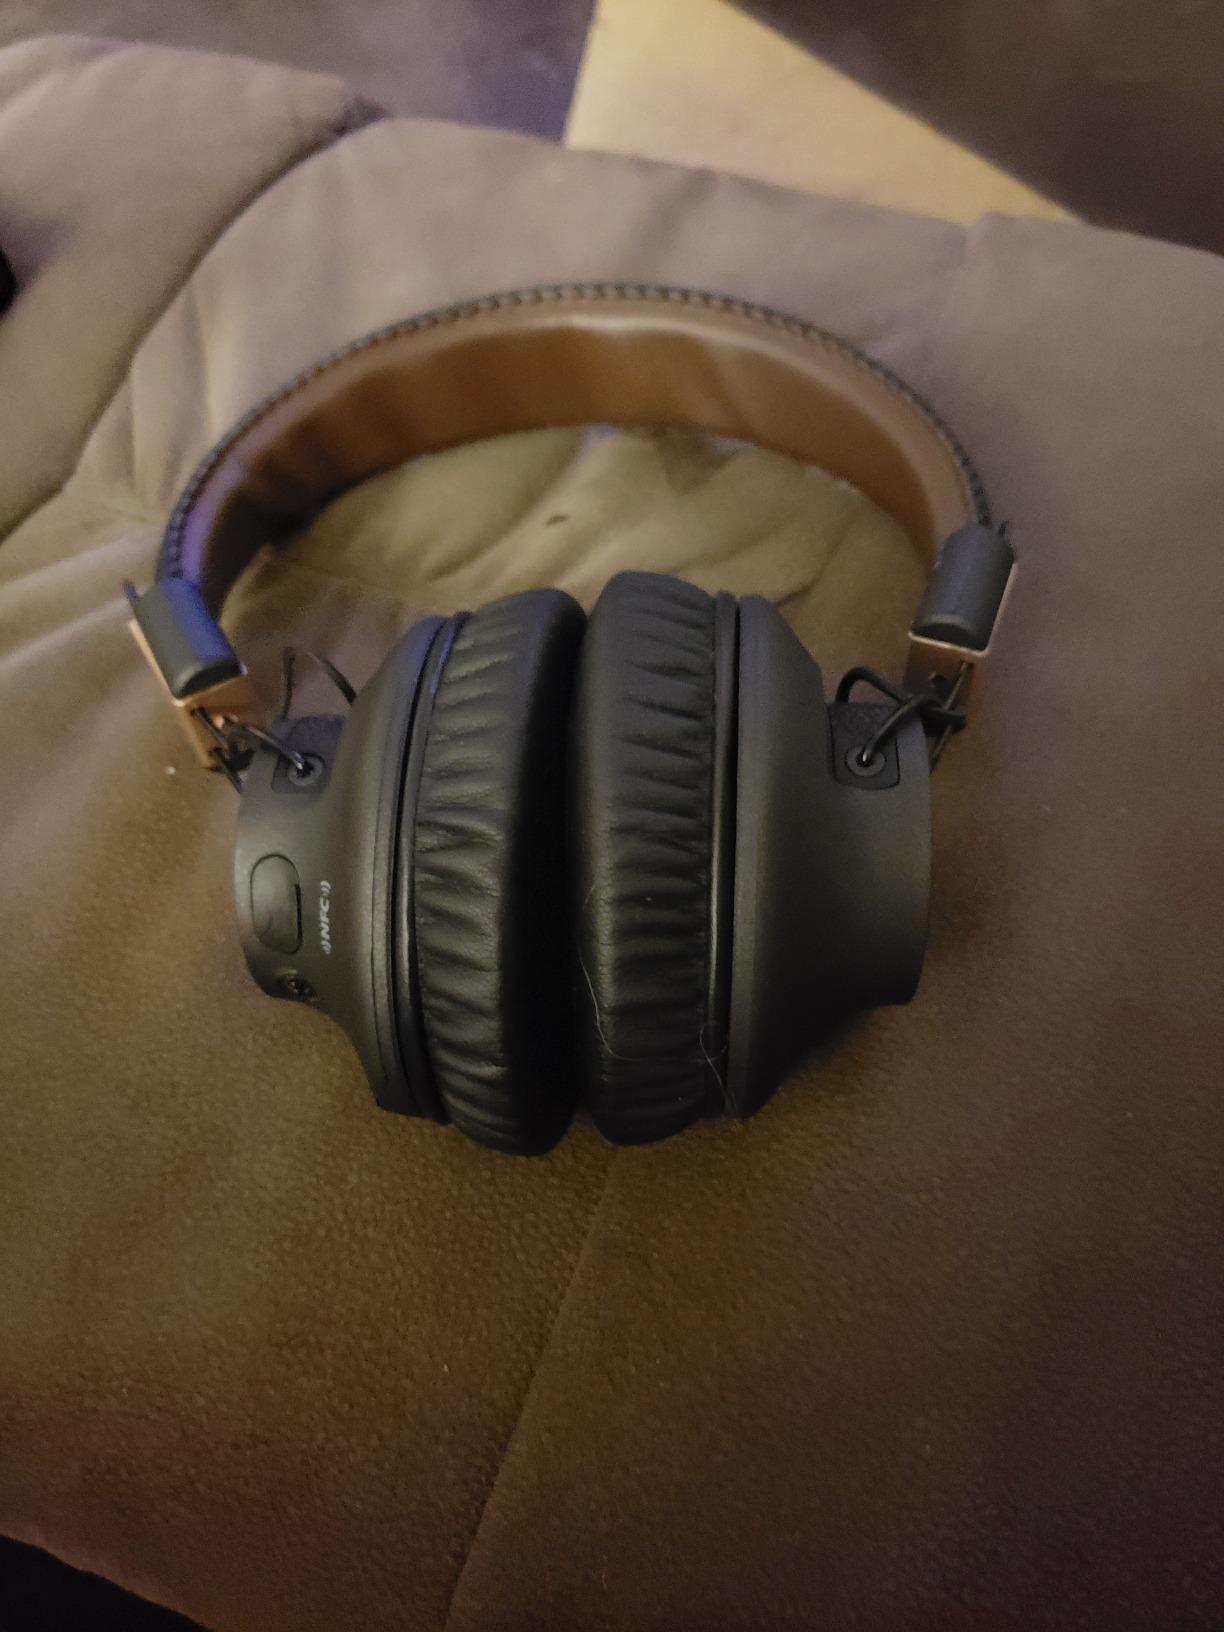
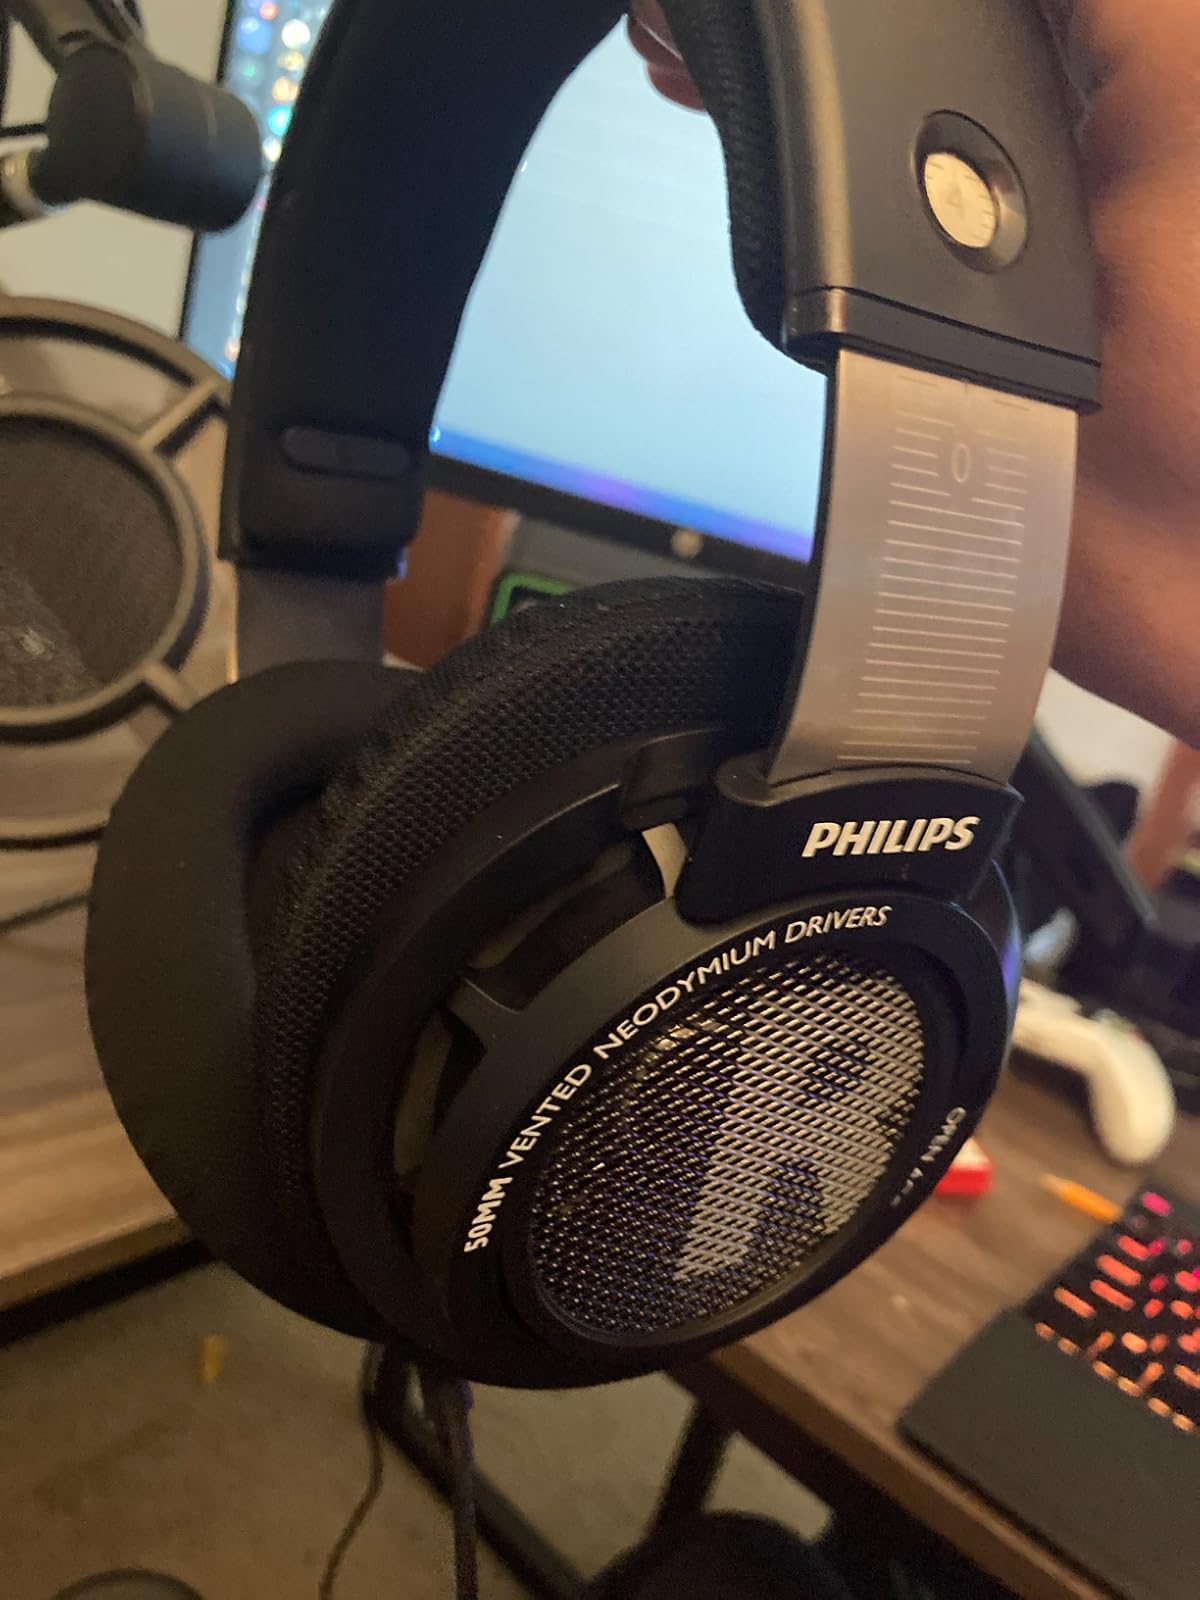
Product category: headphones
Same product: no